National Museum of the Royal Navy, Hartlepool

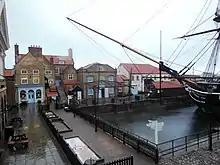
Hartlepool Historical Quay.

The National Museum of the Royal Navy (NMRN) is a maritime exposition and visitor attraction at the west end of Hartlepool Marina in Hartlepool, County Durham, Northern England. The concept of the attraction is the thematic re-creation of an 18th-century seaport, in the time of Lord Nelson, Napoleon and the Battle of Trafalgar. , a Royal Navy frigate and Britain's oldest warship afloat is at the centre of the quay. She was built in Bombay, India in 1817. The 190th anniversary of the ship's official launch was on Friday 12 October 2007.